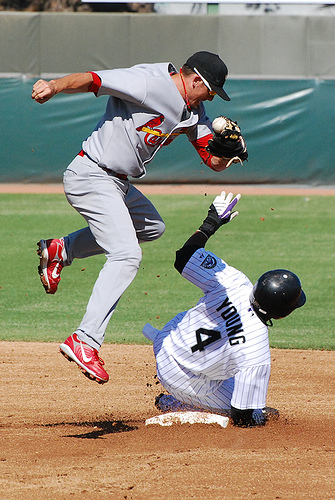
một trận thi đấu bóng chày nam đang diễn ra ở trên sân